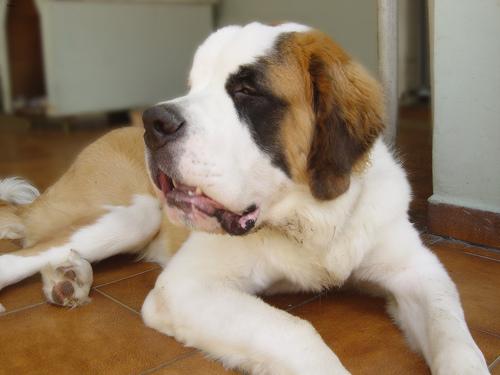
Breed: saint bernard